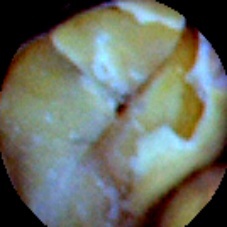
Label: Broken